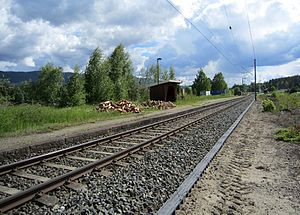
Drolsum Station
Drolsum Station er en tidligere jernbanestation på Randsfjordbanen, der ligger i Modum kommune i Norge.